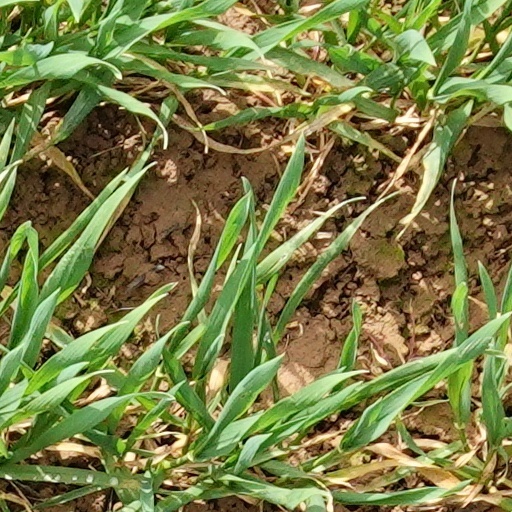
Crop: wheat